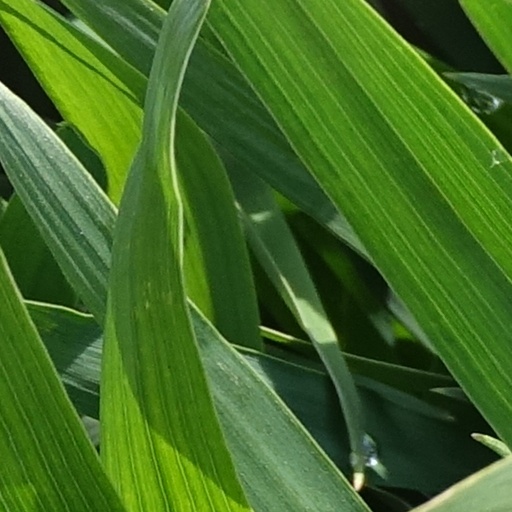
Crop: wheat